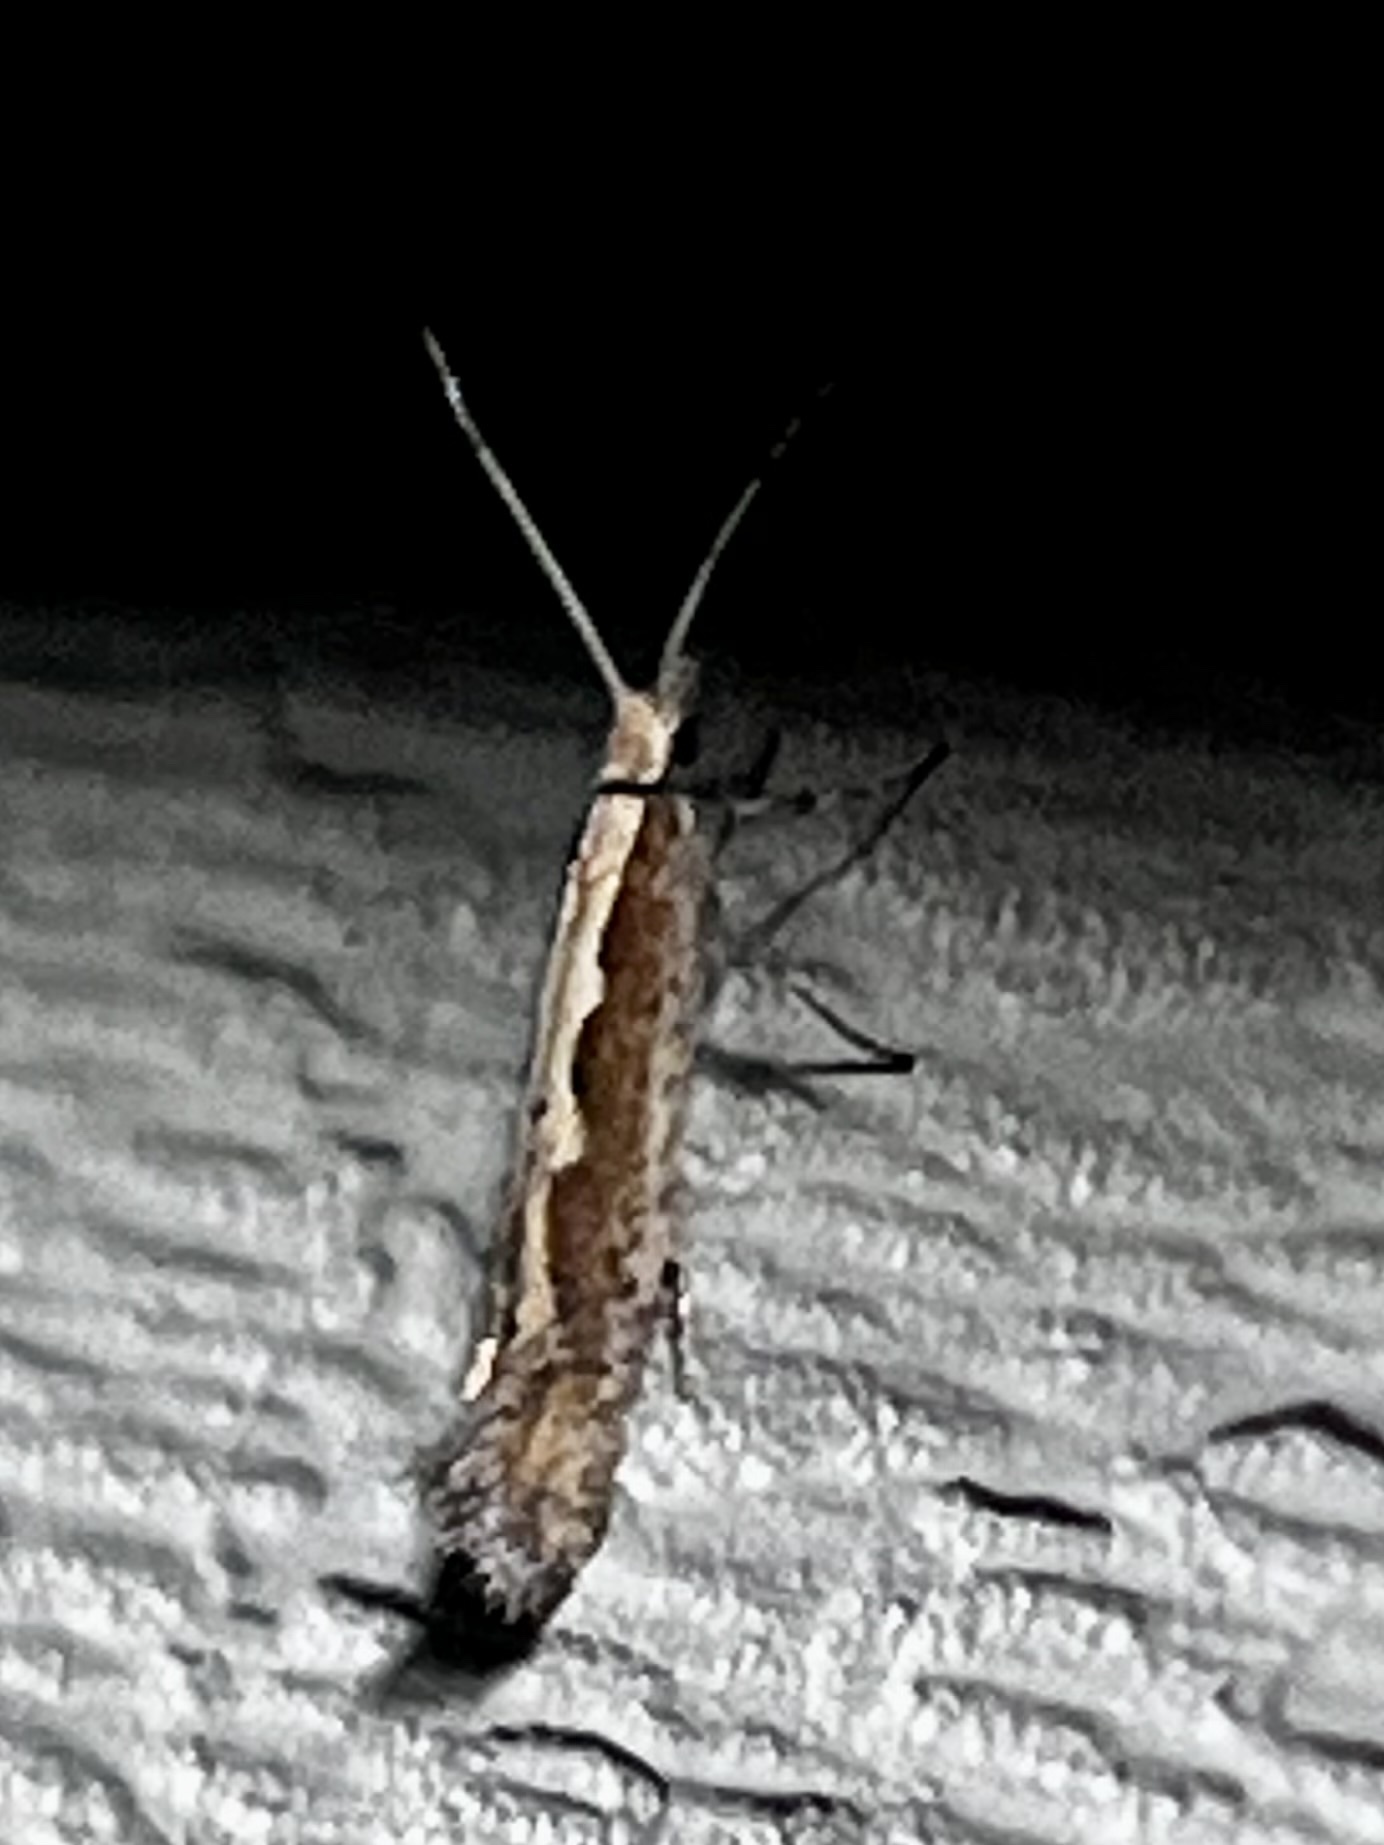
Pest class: diamondback_moth